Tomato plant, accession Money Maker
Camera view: bottom (45 deg); turntable rotation: 0 degrees
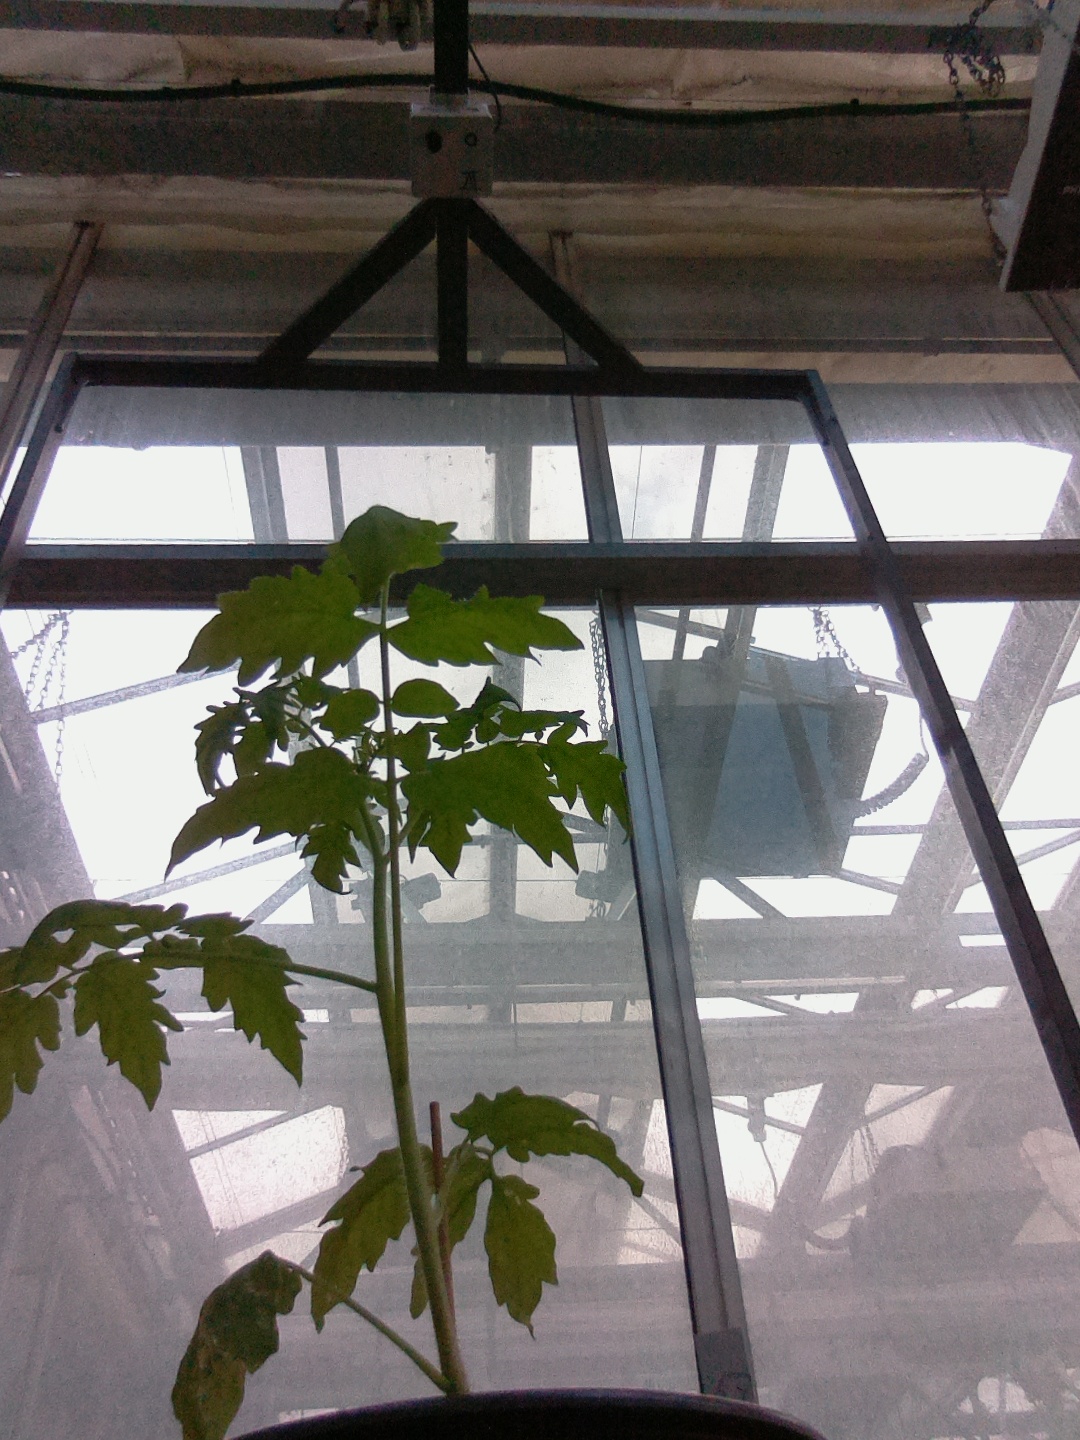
BBCH growth stage 13: 6 of true leaves visible